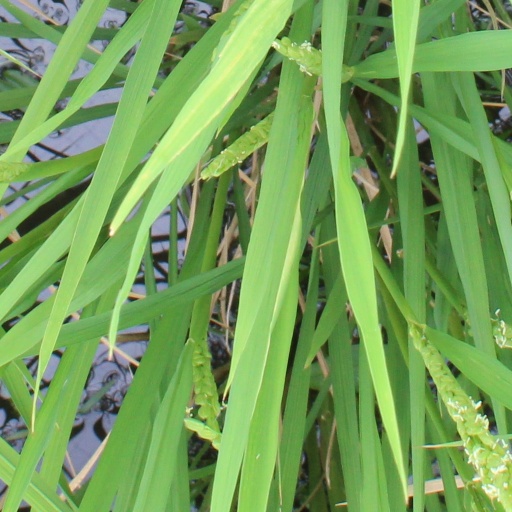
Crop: rice